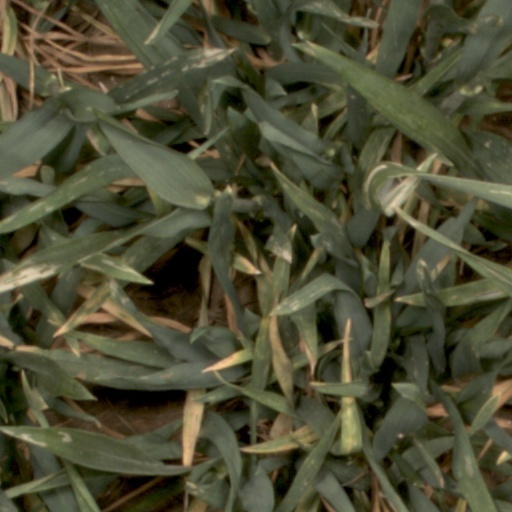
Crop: wheat